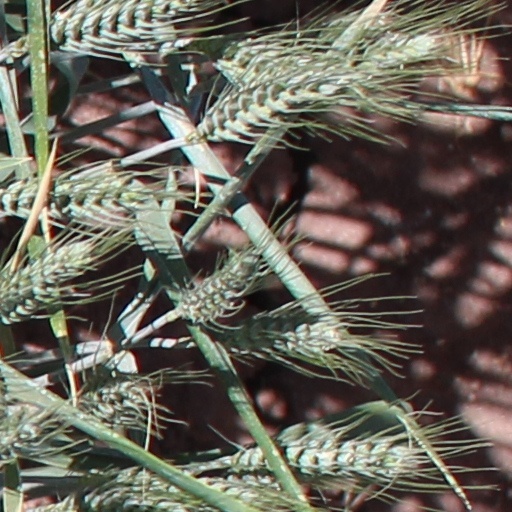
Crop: wheat